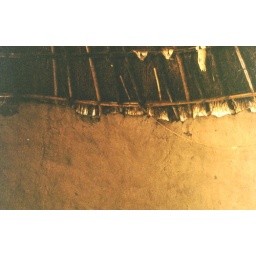
Inside of the wall and roof of the house where I stayed in Ibel, southeast Senegal (West Africa)